Tyndall Air Force Base

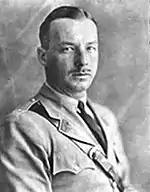

Although construction was well underway, the base lacked a name. Congressman Bob Sikes suggested naming the school in memory of Lieutenant Francis B. Tyndall. A native of Sewall's Point, Florida, Lieutenant Tyndall was a fighter pilot during World War I, Silver Star recipient, and commander of the 22nd Aero Squadron, who was credited with shooting down six German planes well behind enemy lines in 1918. While inspecting Army fields near Mooresville, North Carolina, on 15 July 1930, Tyndall's plane, Curtiss P-1F Hawk, "28–61", crashed, killing him instantly. On 13 June 1941, the War Department officially named the new installation Tyndall Field.